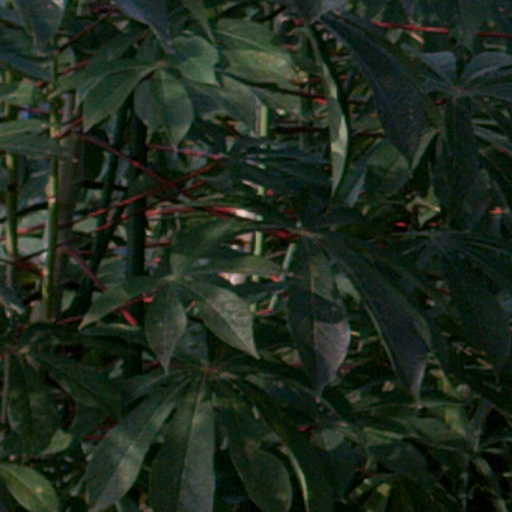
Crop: cassava